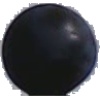
Label: Grape Blue 1